Hagia Triada Sarcophagus

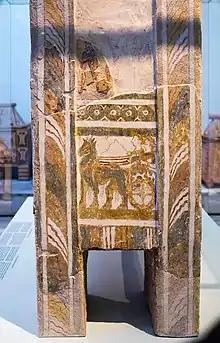
Other side

Recent 20th century excavations on the same site have allowed the sarcophagus's dating to be tightened up to 1370-1320 BC, which coincides with the end of the 18th Dynasty in Egypt, a period of extensive contact between Crete and Egypt, thus allowing the sarcophagus's technical and artistic elements to be related to similar decorative techniques in Egyptian temples and tombs. Some miniature sculpture found in other places of Crete (Kamilari, Archanes) during this period are connected with the worship of the dead and there are traces of a true funereal Egyptian cult at the same period. Funereal cults were not common in Crete, but they were practised in certain instances: at the tombs of dead kings, or possibly of higher officials and kings.